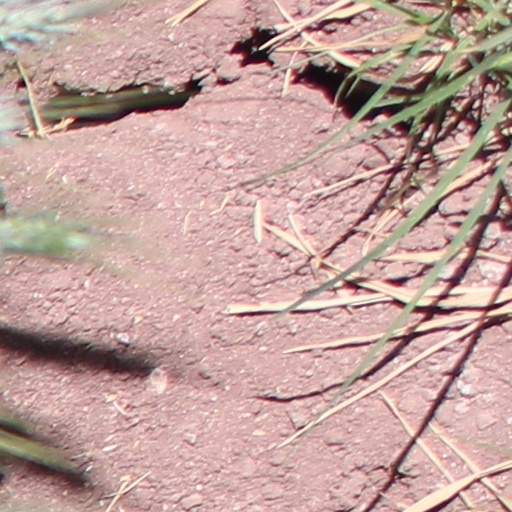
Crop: wheat